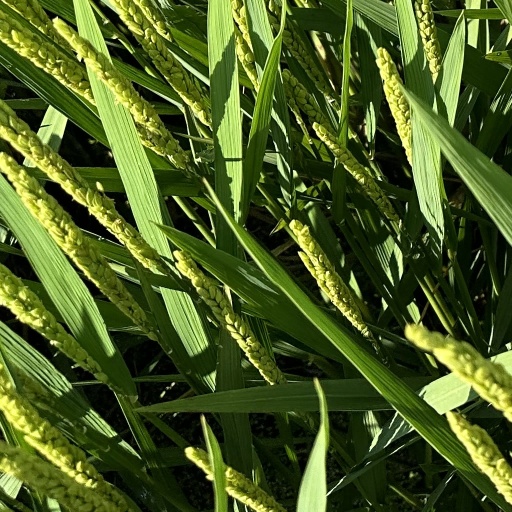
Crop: rice